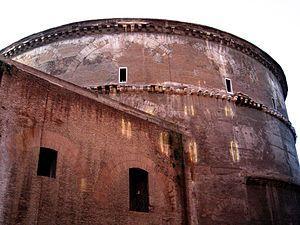
Les frères Gnaeus Domitius Curvius, Lucanus et Tullus, sont des sénateurs et consulaires romains influents sous les règnes des Flaviens à Trajan. Ils sont à la tête d'une immense fortune. Marc Aurèle est leur arrière petit-fils. Les noms complets des deux frères sont Gnaeus Domitius Afer Titius Marcellus Curvius Lucanus et Gnaeus Domitius Afer Titius Marcellus Curvius Tullus. Ils sont les fils adoptifs du célèbre Gnaeus Domitius Afer, riche sénateur, brillant orateur et avocat.
Domitia Lucilla Minor, connue parfois sous le nom de Lucilla ou Domitia Calvilla, est une personnalité féminine romaine du IIᵉ siècle. Elle est la fille de Publius Calvisius Ruso Tullus et de Domitia Lucilla Maior, ce qui fait d'elle une des plus riches héritières sous le règne d'Hadrien. De son union avec Marcus Annius Verus, elle est la mère de Marc Aurèle.
Le Panthéon de Rome est un édifice religieux antique situé sur la piazza della Rotonda (Rome), bâti sur l'ordre d'Agrippa au Iᵉʳ siècle av. J.-C. Endommagé par plusieurs incendies, il fut entièrement reconstruit sous Hadrien. À l’origine, le Panthéon était un temple dédié à toutes les divinités de la religion antique. Il fut converti en église au VIIᵉ siècle et est aujourd'hui la basilique Santa Maria ad Martyres. C’est le plus grand monument romain antique qui nous soit parvenu en état pratiquement intact, du fait de son utilisation ininterrompue jusqu'à nos jours. Il a donné son nom à un quartier de Rome.
Marcus Rutilius Lupus est un haut chevalier romain, préfet de l'annone entre 107 et 113 puis préfet d'Égypte entre 113 et 117 à la fin du règne de Trajan. C'est aussi un riche industriel à la tête d'importantes fabriques de briques sous les règnes de Trajan et Hadrien.